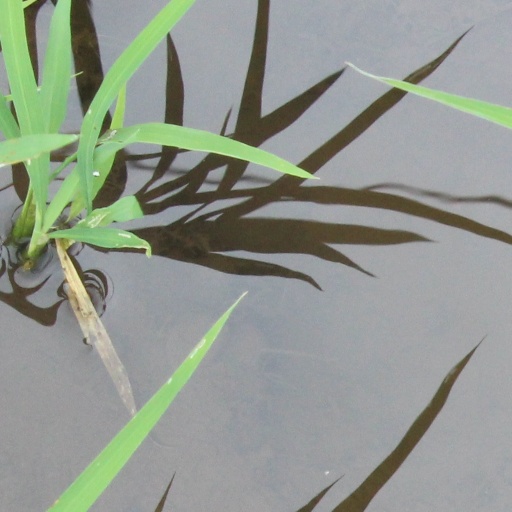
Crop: rice